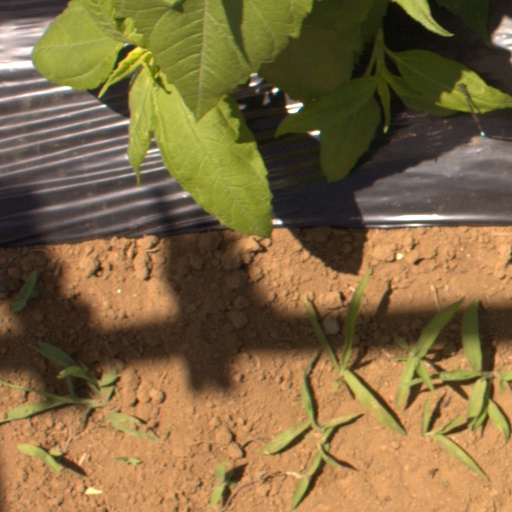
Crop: Jerusalem artichoke